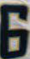
Number: 6